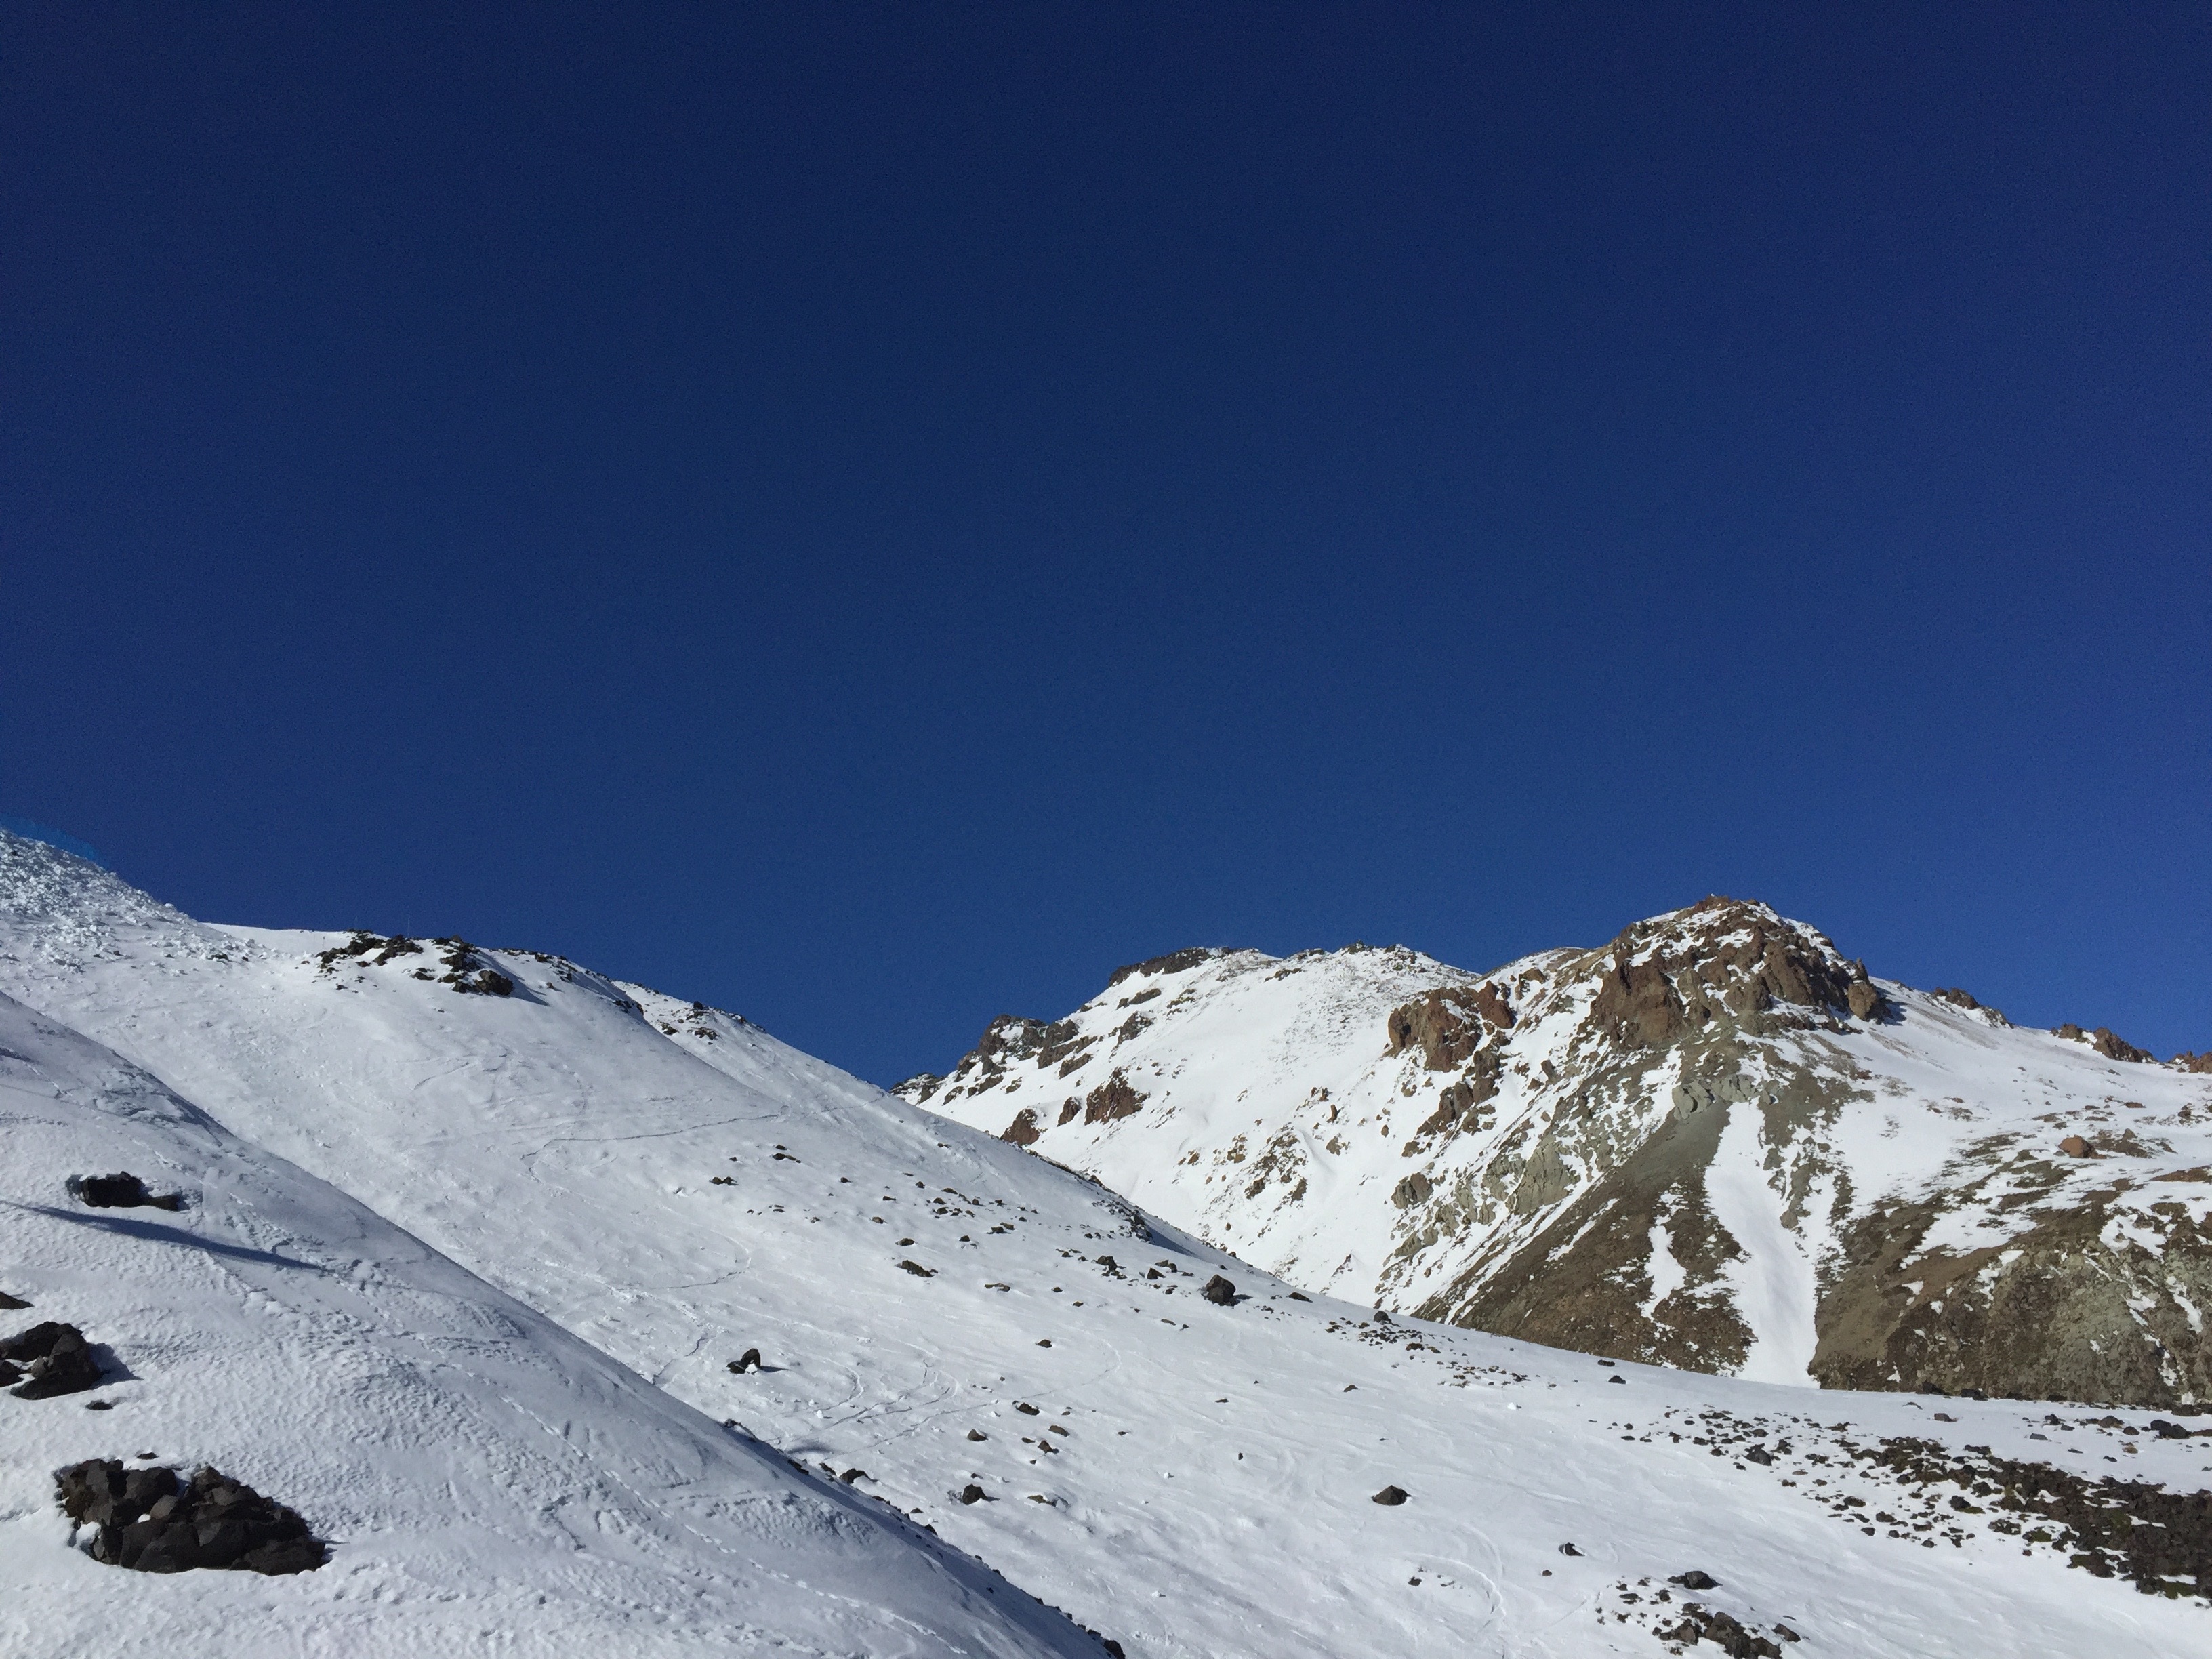
mountain, snow, winter, mountain range, weather, skiing, season, ridge, winter sport, sports, resort, alps, ski, footwear, piste, ski touring, ski mountaineering, ski equipment, mountainous landforms, geological phenomenon